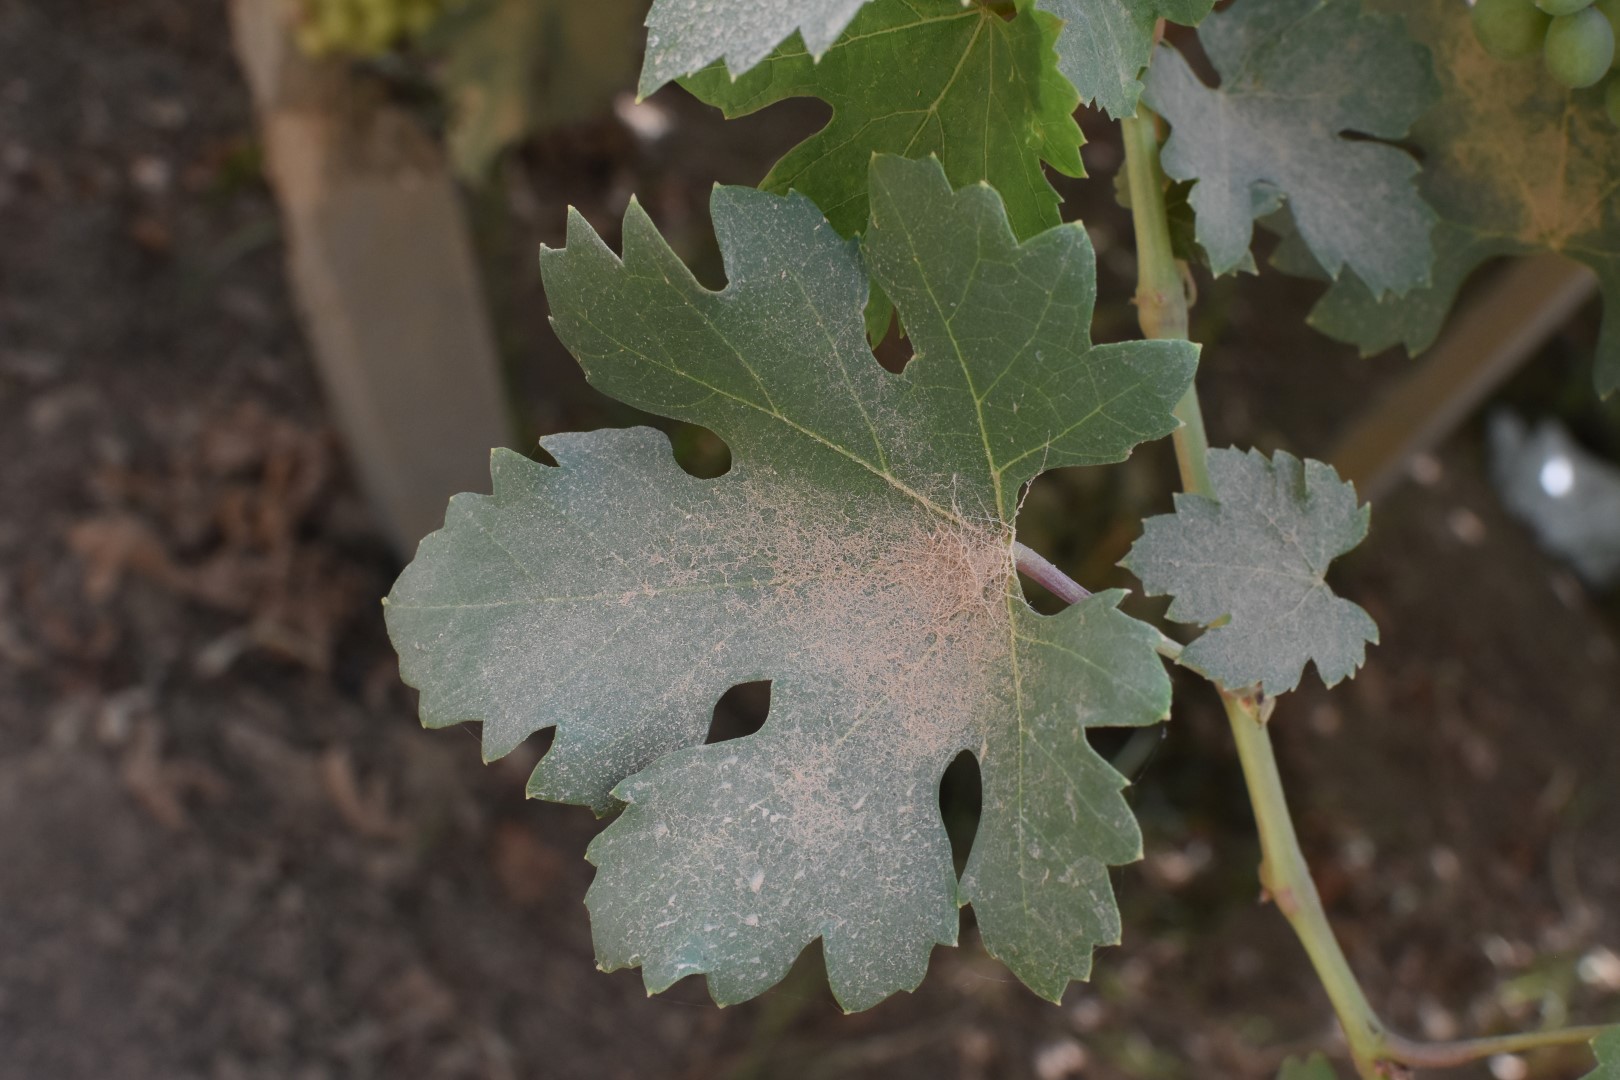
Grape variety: Riasi